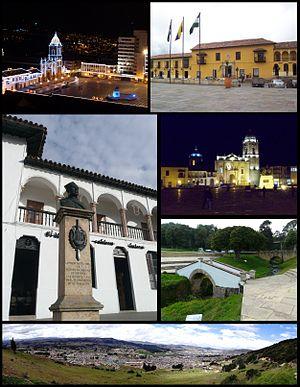
Montages of Tunja, Colombia
Tunja est la ville la plus peuplée du centre de la Colombie. C'est le chef-lieu du département de Boyacá. Elle se situe sur l'Altiplano cundiboyacense de la Cordillère Orientale des Andes. C'est la ville la plus haute du pays. Ses habitants s'appellent les Tunjanos. La ville est divisée en huit arrondissements.